Multi-scale camouflage

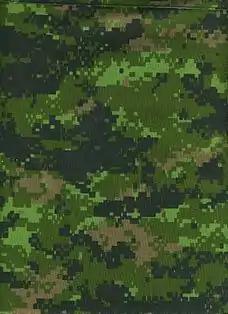
The Canadian Forces were the first army to issue pixellated digital multi-scale camouflage for all units with their disruptively patterned CADPAT, issued in 2002, shown here in its 'Temperate Woodland' variant.

Multi-scale camouflage is a type of military camouflage combining patterns at two or more scales, often (though not necessarily) with a digital camouflage pattern created with computer assistance. The function is to provide camouflage over a range of distances, or equivalently over a range of scales (scale-invariant camouflage), in the manner of fractals, so some approaches are called fractal camouflage. Not all multiscale patterns are composed of rectangular pixels, even if they were designed using a computer. Further, not all pixellated patterns work at different scales, so being pixellated or digital does not of itself guarantee improved performance.